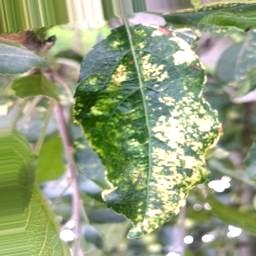
Label: Apple_Mosaic